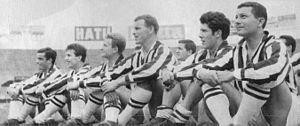
La saison 1957-1958 de la Juventus Football Club est la cinquante-cinquième de l'histoire du club, créé soixante-et-un ans plus tôt en 1897.